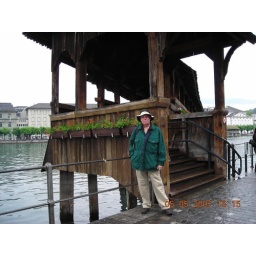
Covered bridge over river Luzern